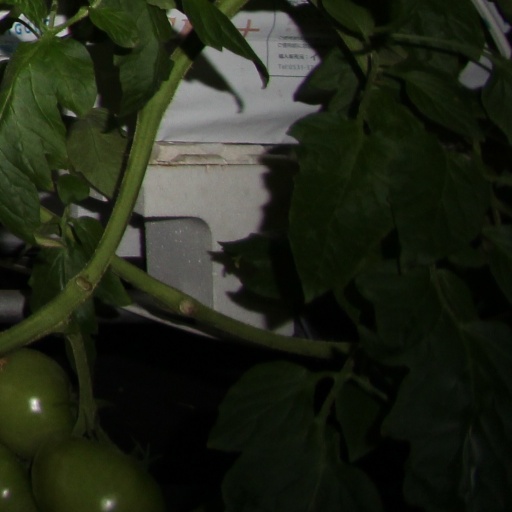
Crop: tomato